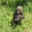
Label: chimpanzee